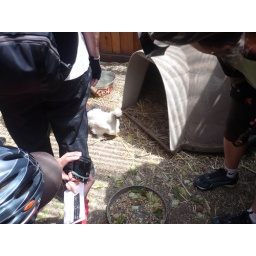
Igloo dog house used for chickens in chicken pen